Keumalahayati

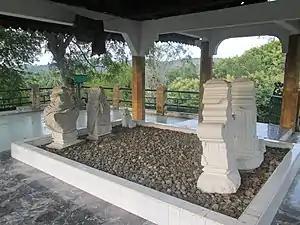
The grave of Malahayati of Aceh

Malahayati was a daughter of Admiral Machmud Syah of the Aceh Empire. After graduating from Pesantren, an Islamic school, she continued her studies at the Aceh Royal Military Academy, known as Ma’had Baitul Maqdis.